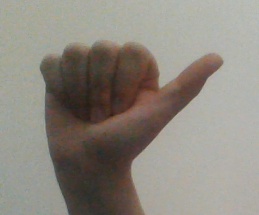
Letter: dhad